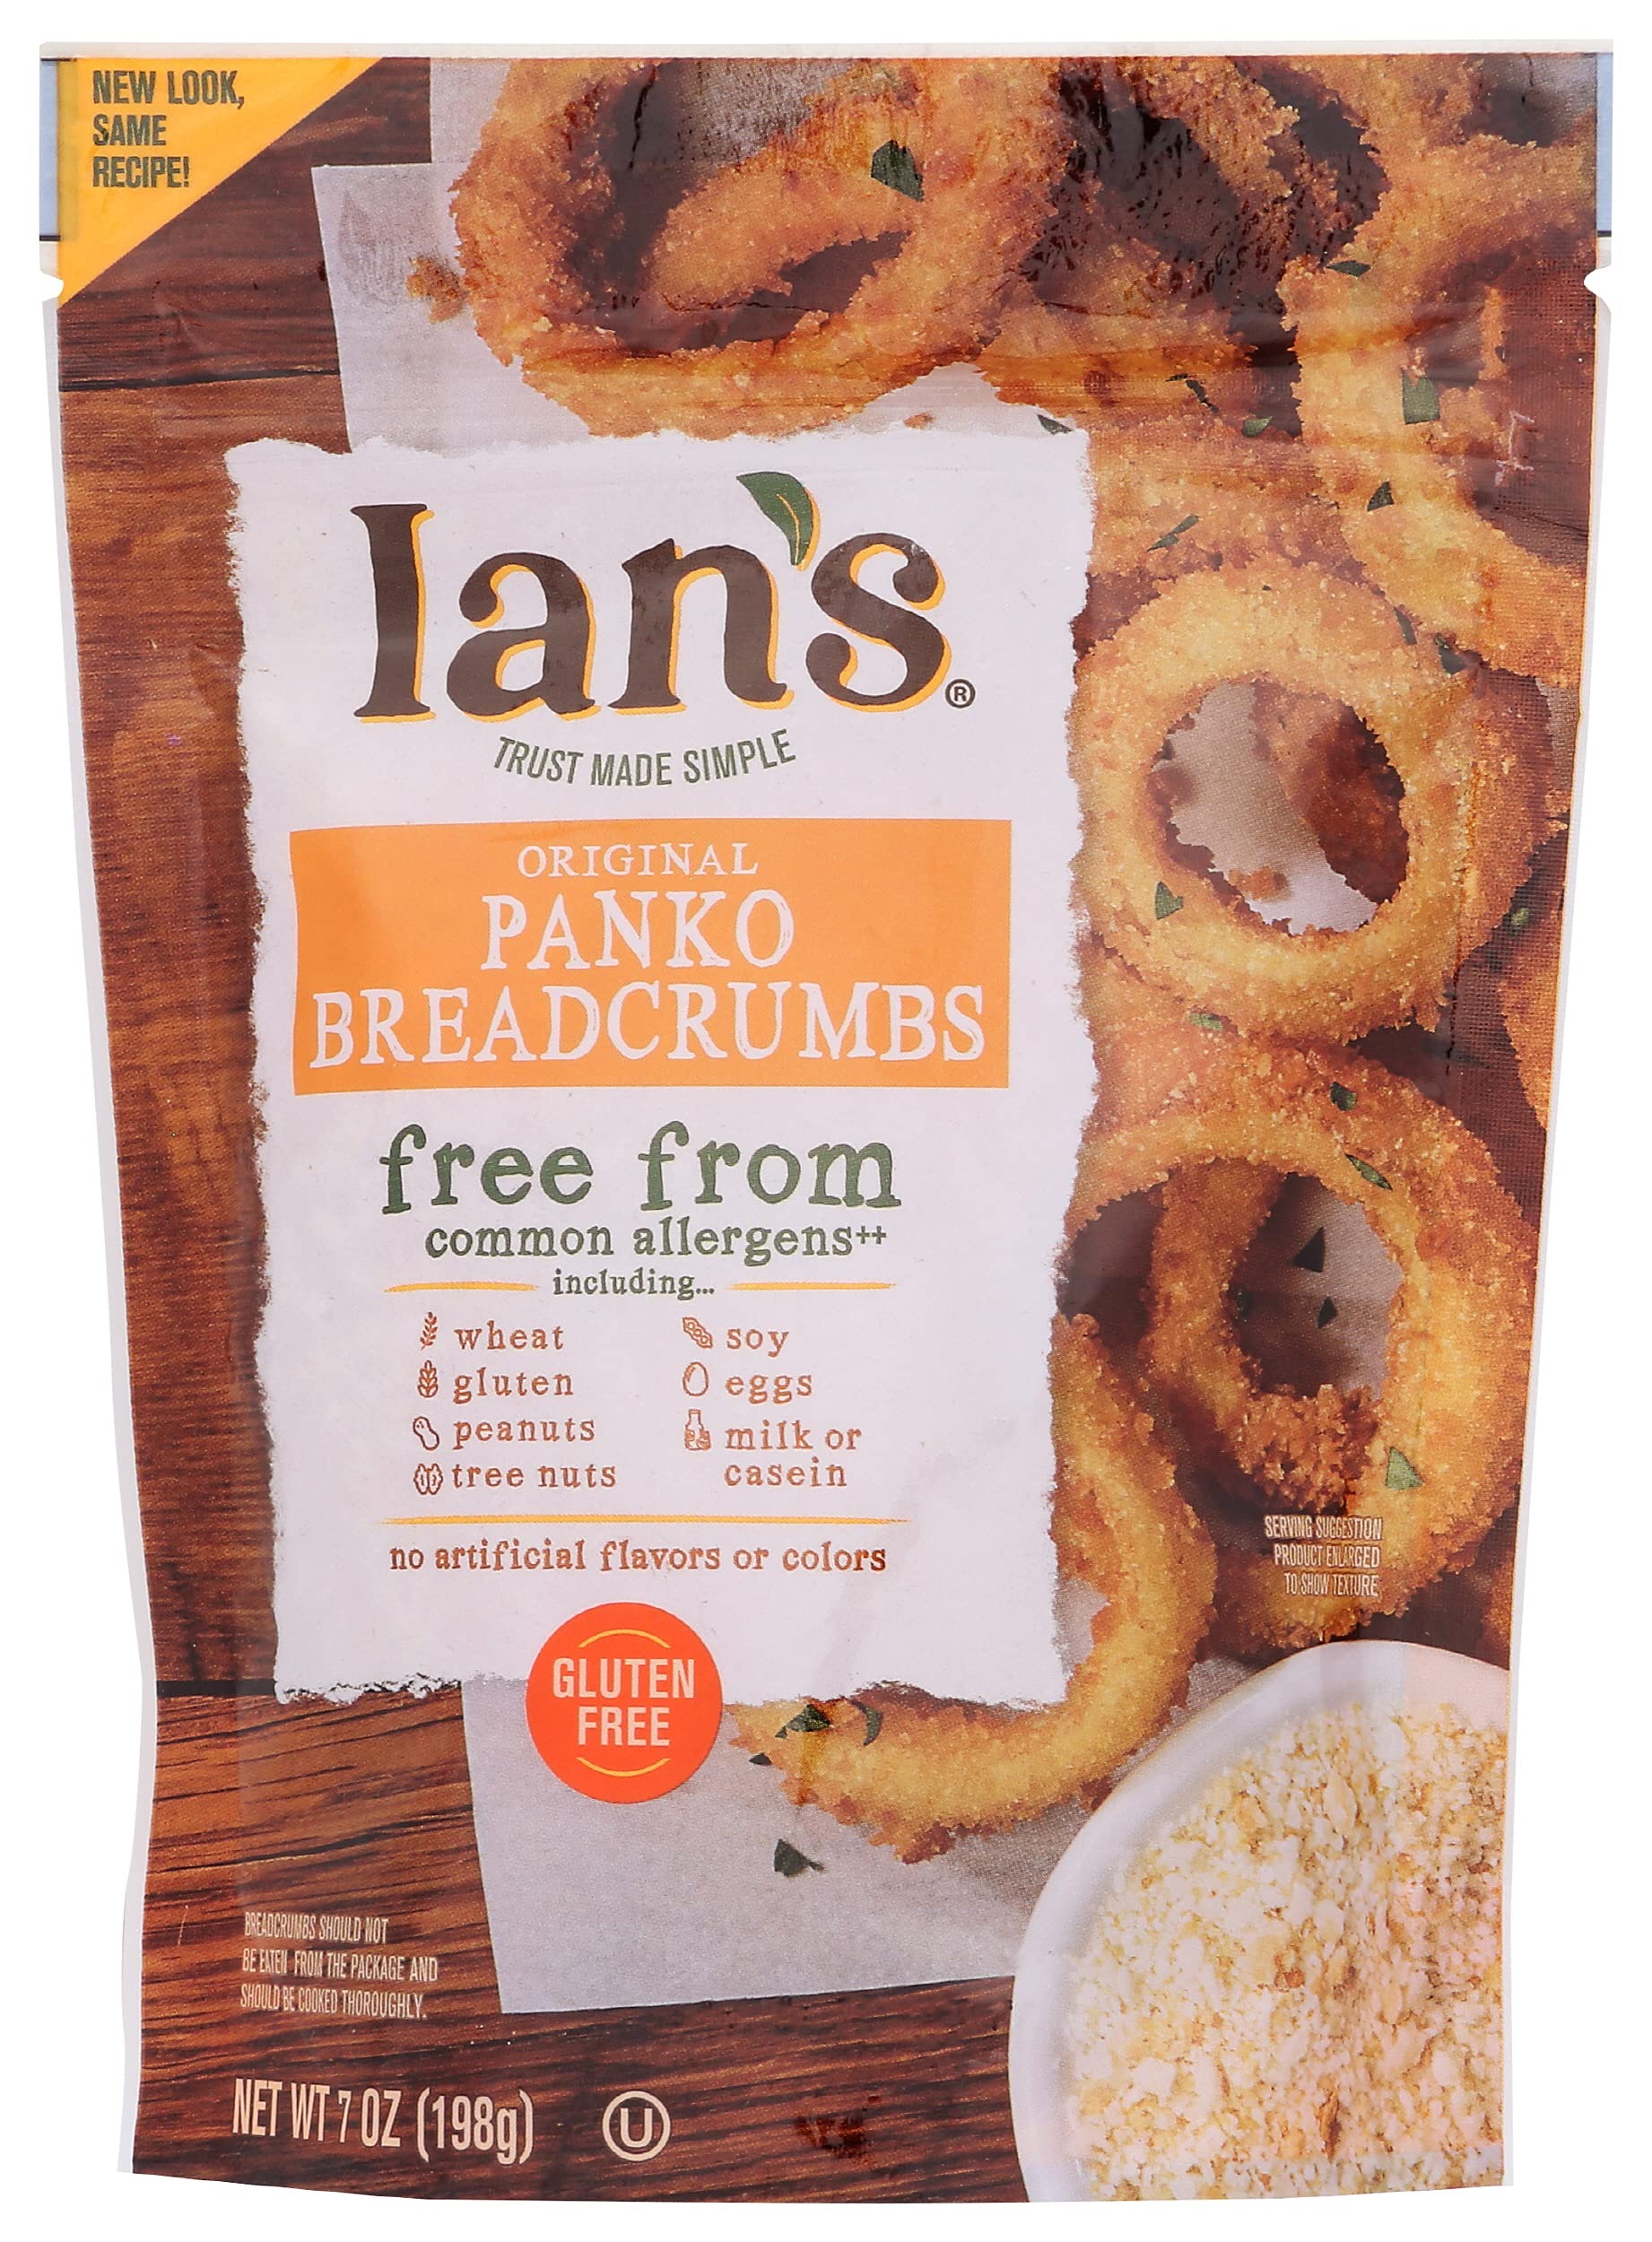
Item Name: Ian's Original Panko Breadcrumbs, 7 oz
Bullet Point 1: Panko breadcrumbs are a light and crispy Japanese-style breadcrumb that brings a light and crispy crunch to your plate
Bullet Point 2: All natural
Bullet Point 3: Free from egg, nuts and soy
Bullet Point 4: Unlike traditional breadcrumbs, Ian's panko breadcrumbs are not gritty or dense, and they absorb less grease
Bullet Point 5: Pre-seasoned with a tasty seasoning blend, Ian's Original panko breadcrumbs are an essential pantry staple
Value: 7.0
Unit: Ounce

Price: 8.165